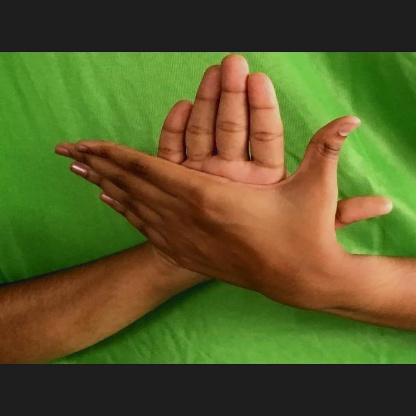
Mudra: Chakra